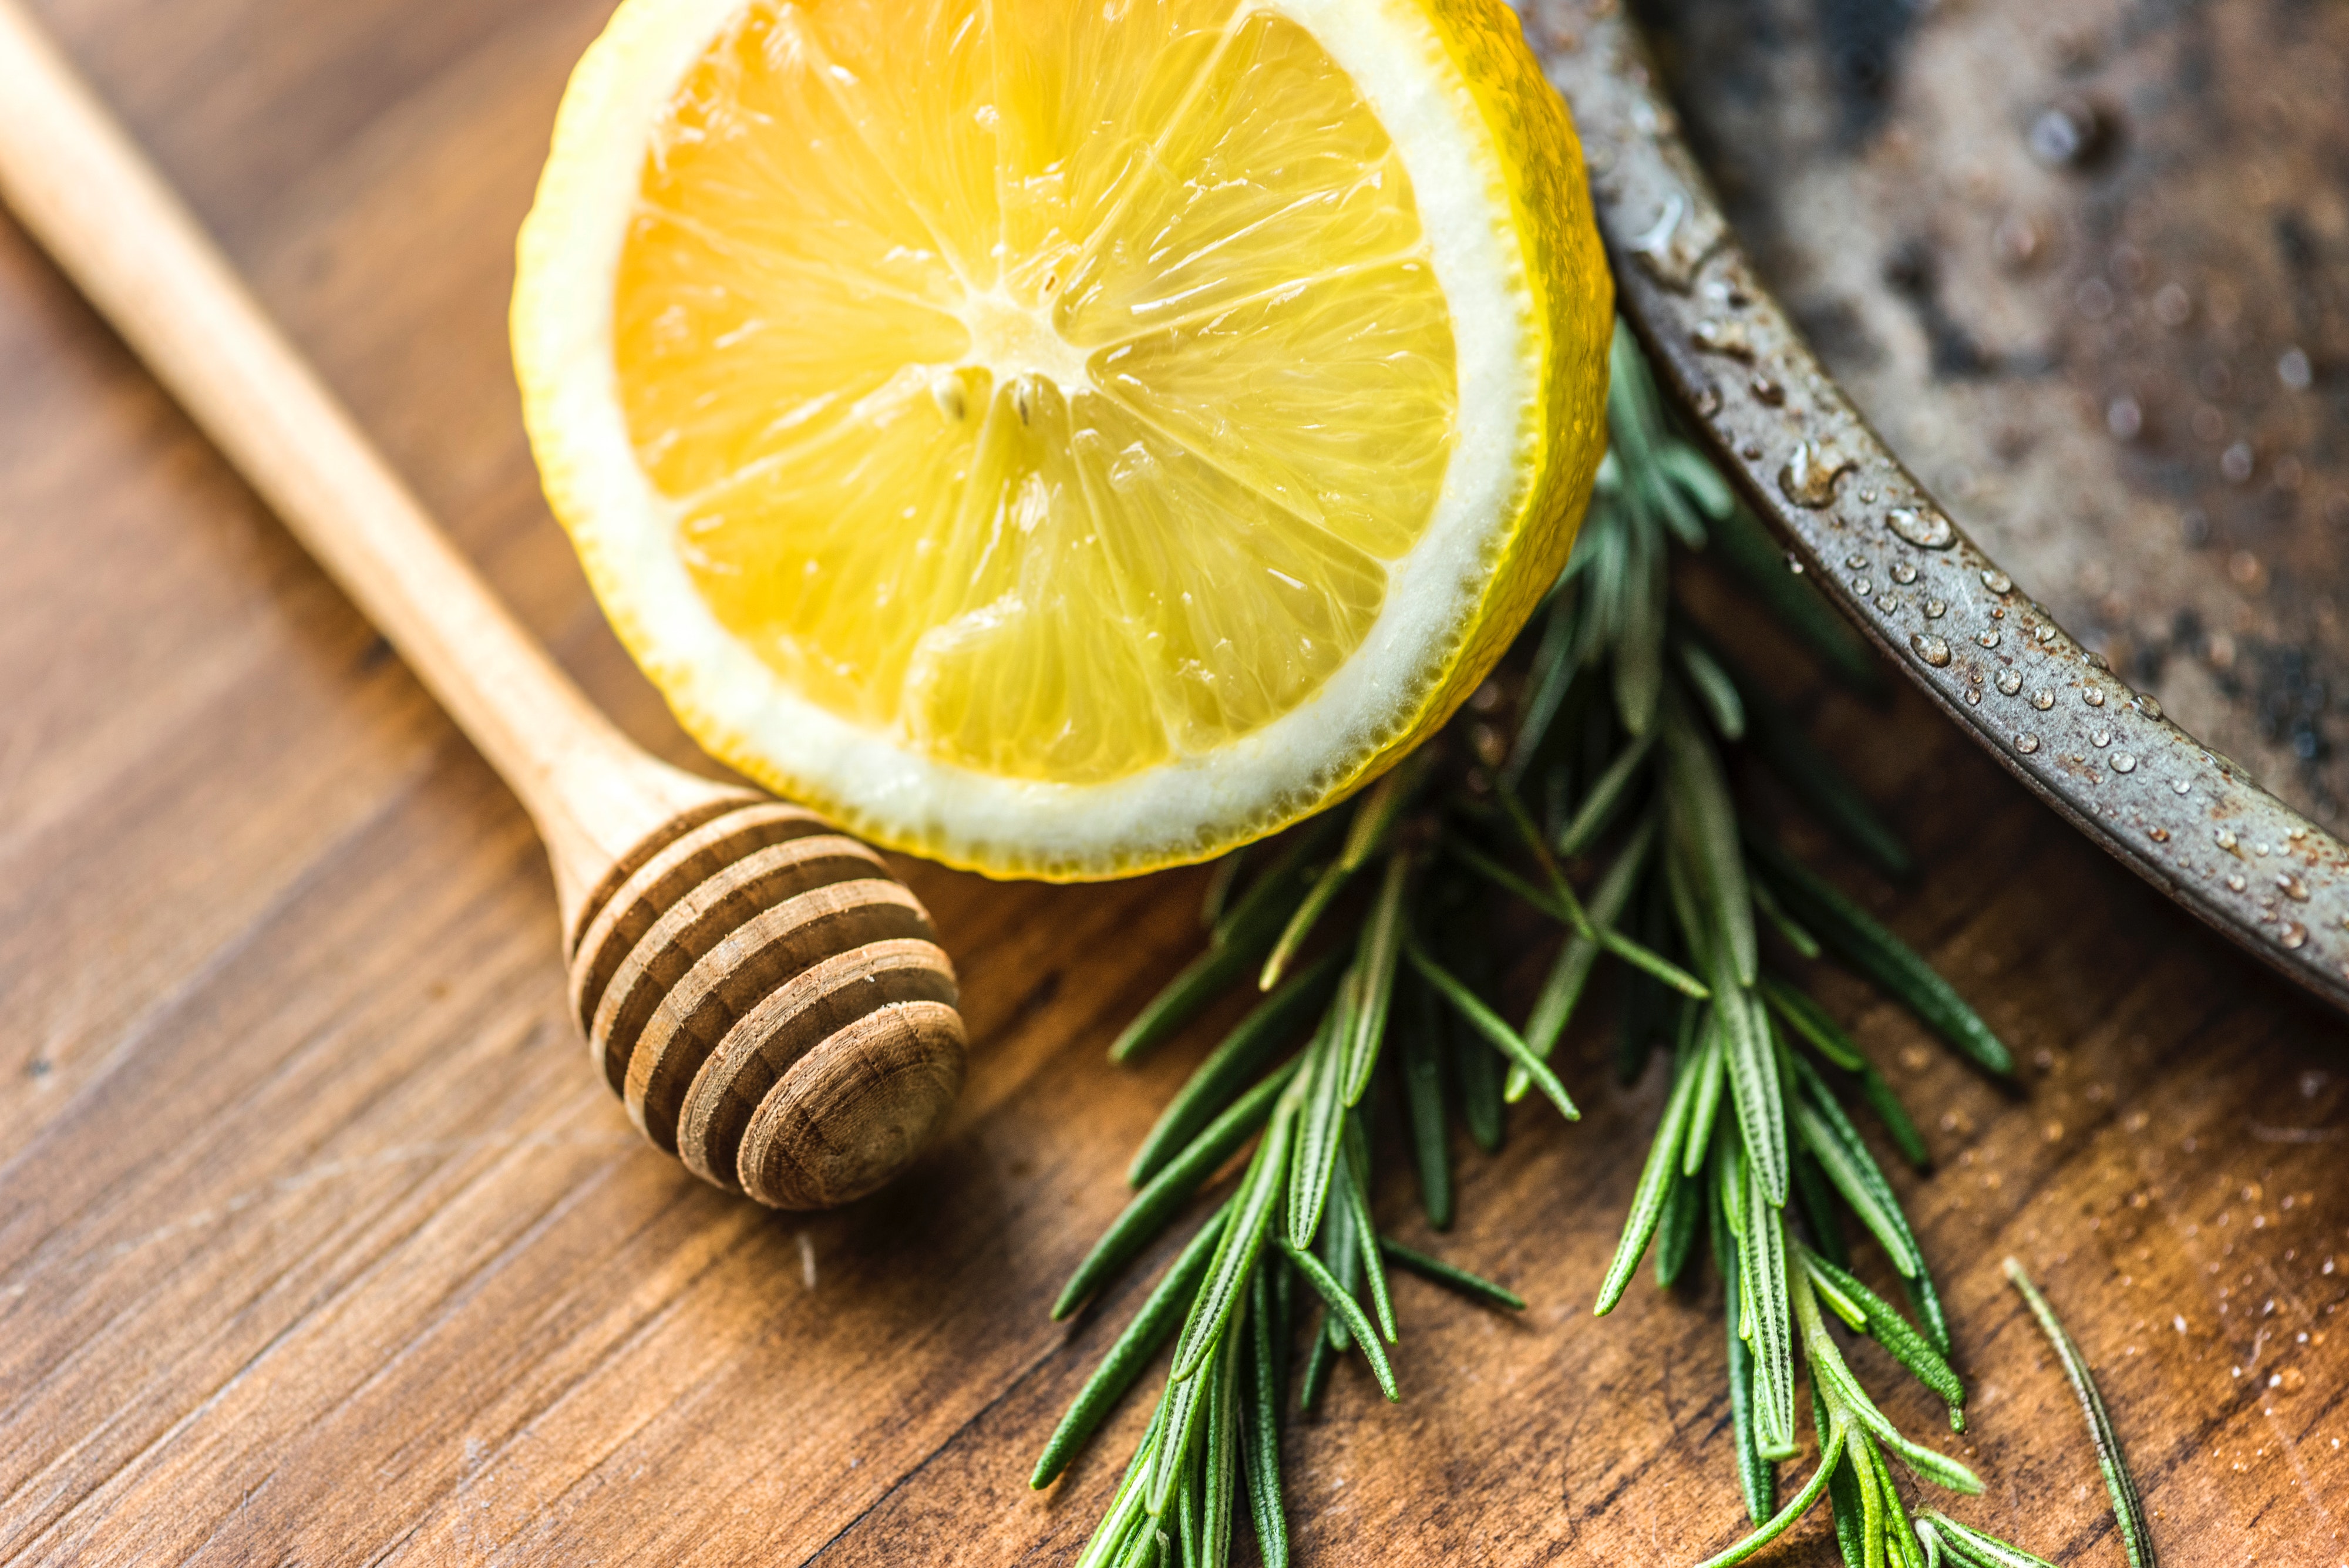
lemon, food, rosemary, meyer lemon, lime, citrus, ingredient, herb, plant, cuisine, superfood, recipe, dish, produce, orange, seasoning, fruit, key lime, zest